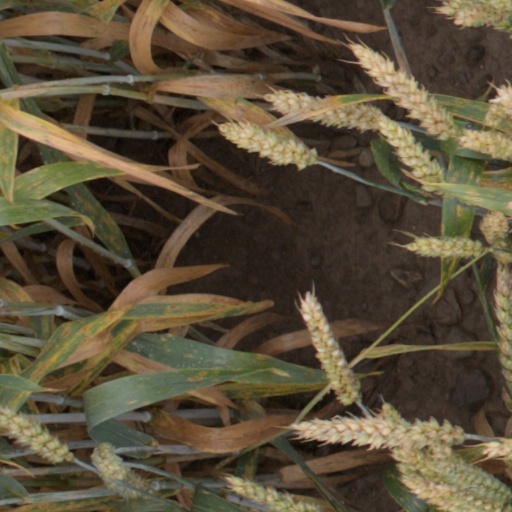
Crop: wheat